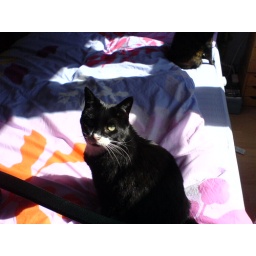
Zorretta is mysterious in the shadows, with her furry sister hiding on the other side of the bed